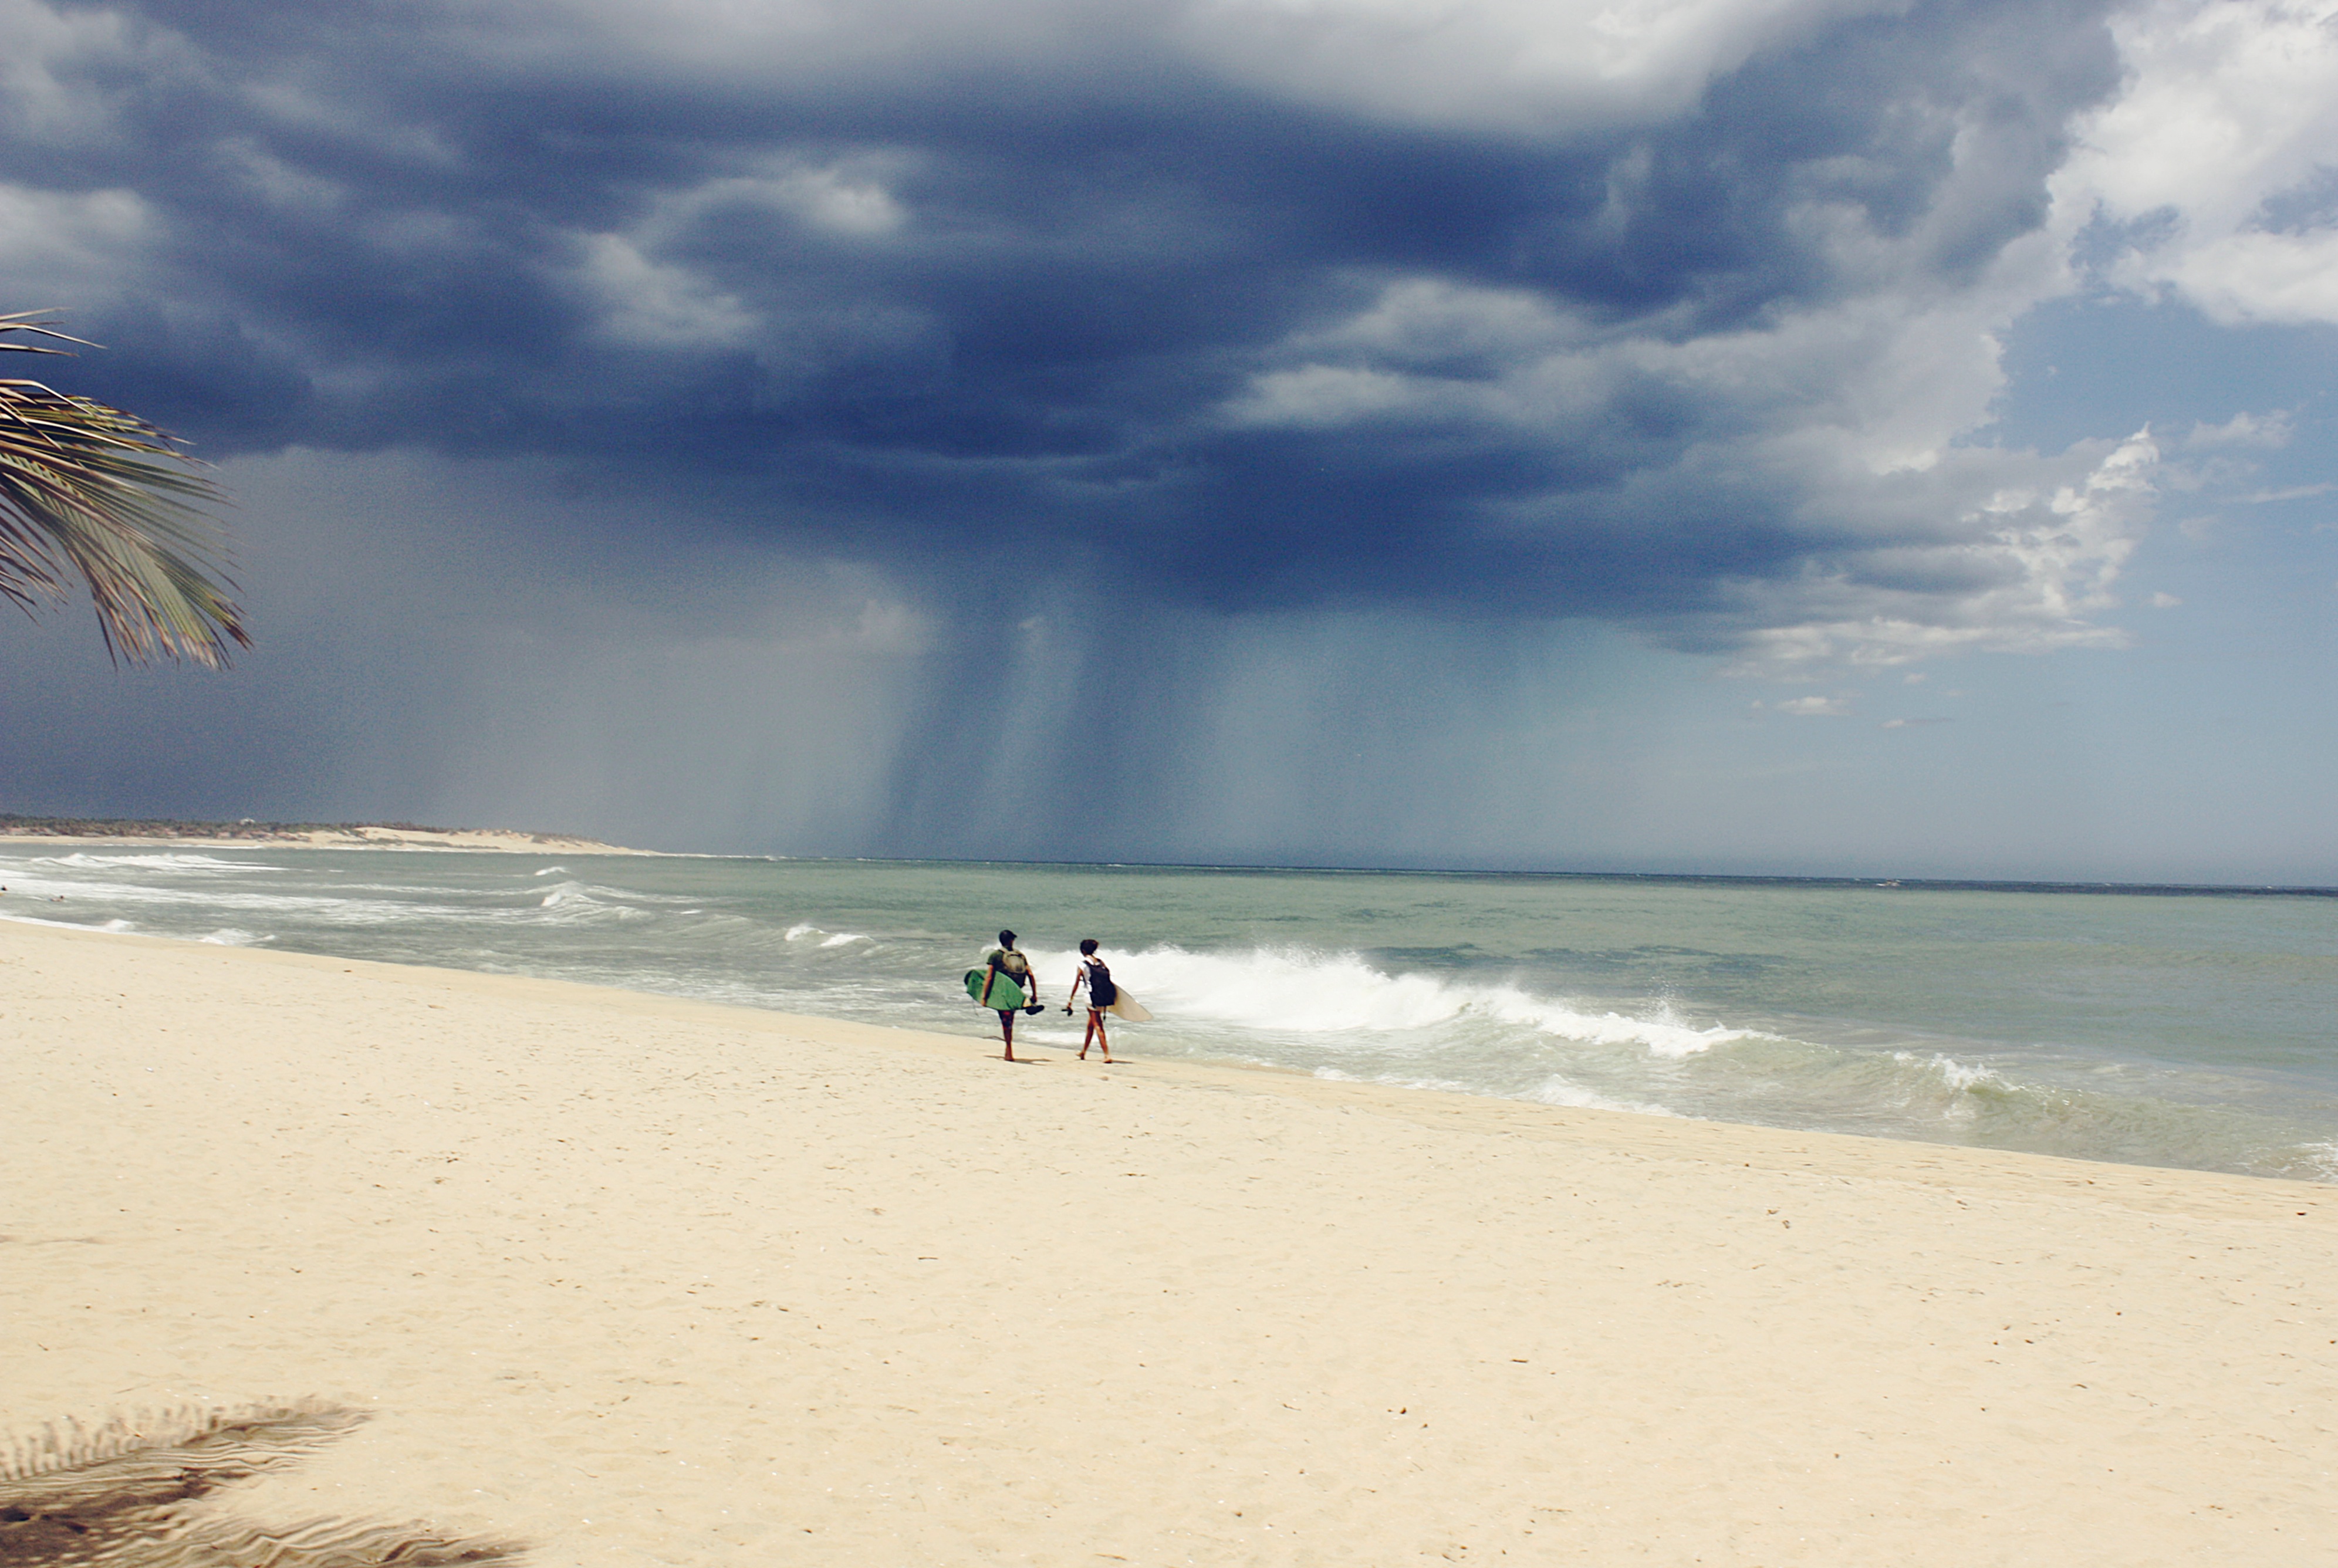
beach, sea, coast, sand, ocean, shore, wave, vacation, body of water, sports, cape, wind wave, boardsport